Monument to Michael the Brave, Guruslău

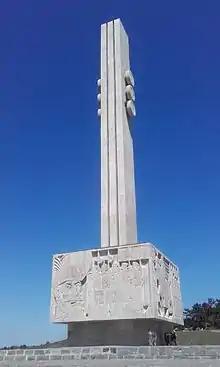
Monument to Michael the Brave at Guruslău in 2016

The Monument to Michael the Brave is a monument to the victory of Michael the Brave in the Battle of Guruslău (Goroszló). It is located in Guruslău, Sălaj, Romania.